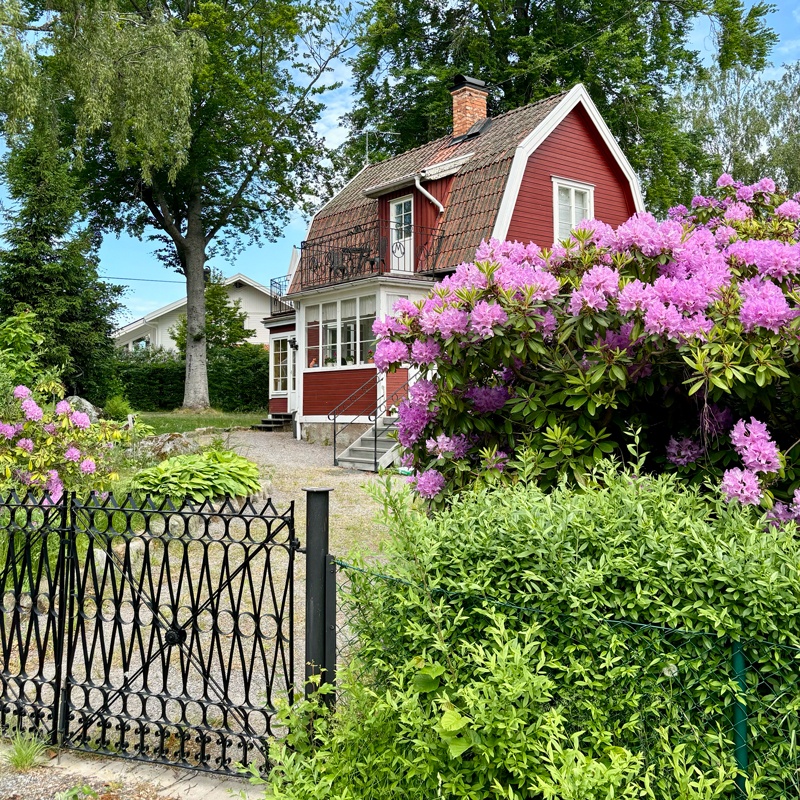
Tillsyn av bostad
Låt oss hålla koll på ditt hem medan du är borta. Tjänsten omfattar besök där vi kontrollerar att allt är i sin ordning, både inomhus och utomhus. Vi ser till att inga skador har uppstått, att post tas om hand, att inget hänt i trädgården, kontrollerar vitvaror, samt säkerställer att alla lås och larm fungerar som de ska. Med vår tillsynstjänst kan du känna dig trygg när du är bortrest, oavsett om det gäller en kortare semester eller en längre period. Du kan välja mellan tillsyn utomhus eller utomhus och inomhus. Vi debiterar inget extra för inställelsetid. Gäller endast inom Växjö tätort. Vår samordnare kontaktar dig efter beställning för att boka in datum. För att främja miljön och minimera bilresor förläggs beställd tjänst i första hand i anslutning till redan bokade besök om sådana finns.
Brand: Kronobergs Hemvård
Category: Services > Home Improvement Services